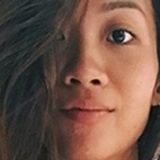
ca sĩ Suboi